Lockheed P-38 Lightning

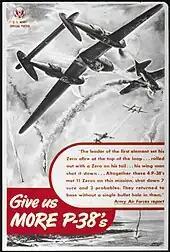
Wartime poster encouraging greater production of P-38s

A little-known role of the P-38 in the European theater was that of fighter-bomber during the invasion of Normandy and the Allied advance across France into Germany. Assigned to the IX Tactical Air Command, the 370th Fighter Group and 474th Fighter Group and their P-38s initially flew missions from England, dive-bombing radar installations, enemy armor, troop concentrations, and flak towers, and providing air cover. The 370th's group commander Howard F. Nichols and a squadron of his P-38 Lightnings attacked Field Marshal Günther von Kluge's headquarters in July 1944; Nichols himself skipped a bomb through the front door. The 370th later operated from Cardonville, France, and the 474th from various bases in France, flying ground-attack missions against gun emplacements, troops, supply dumps, and tanks near Saint-Lô in July and in the Falaise–Argentan area in August 1944. The 370th participated in ground-attack missions across Europe until February 1945, when the unit changed over to the P-51 Mustang. The 474th operated out of bases in France, Belgium, and Germany in primarily the ground-attack missions until November–December 1945.